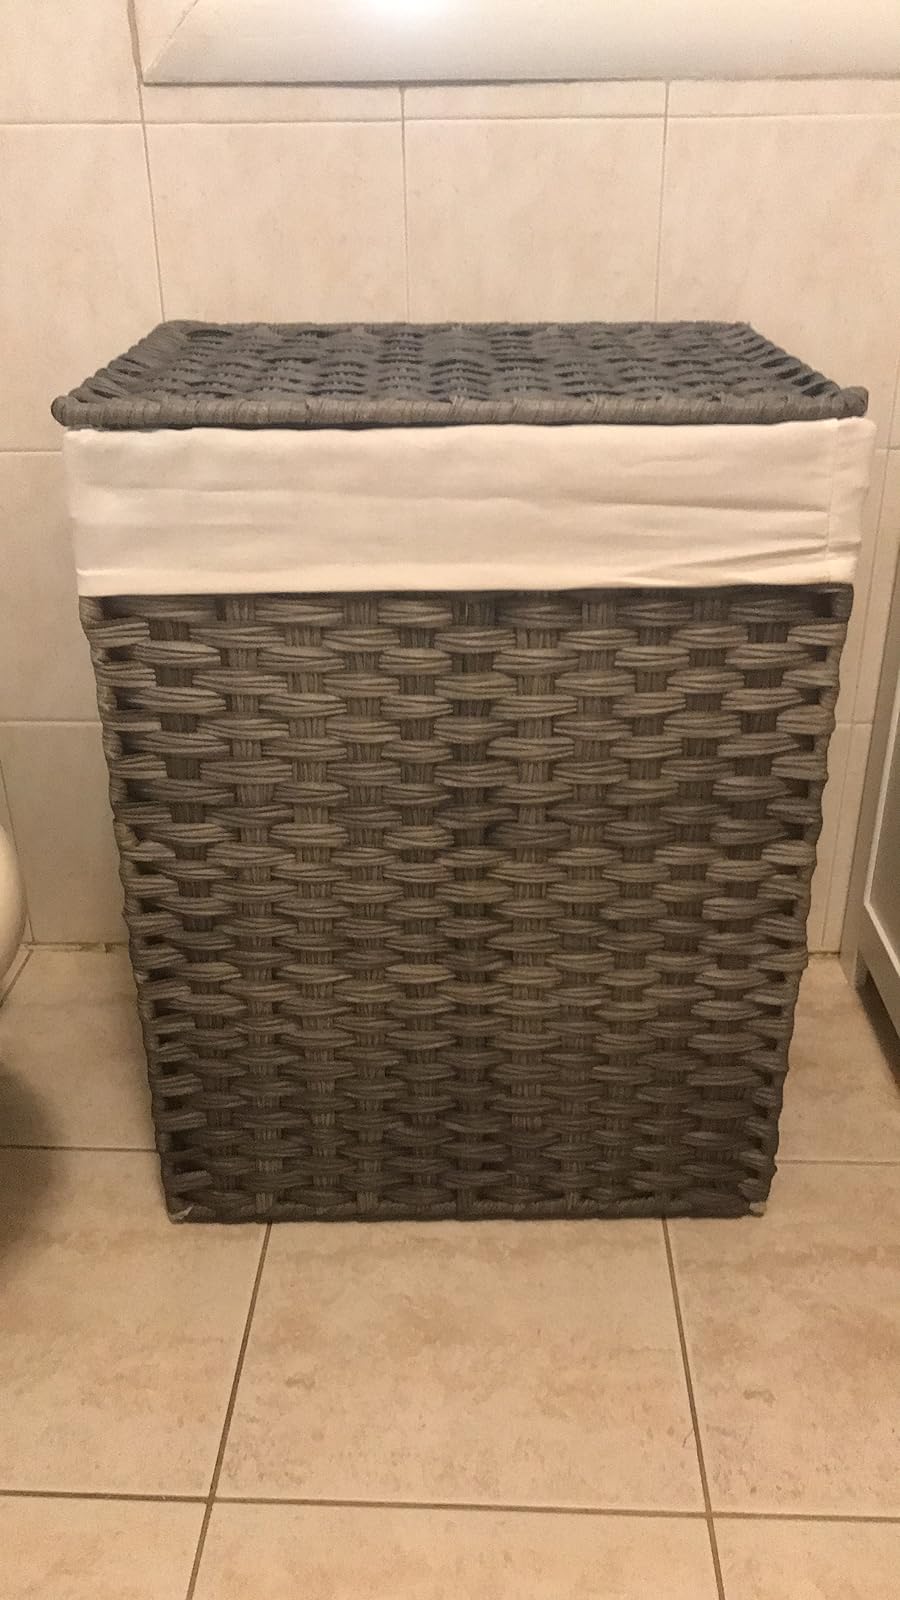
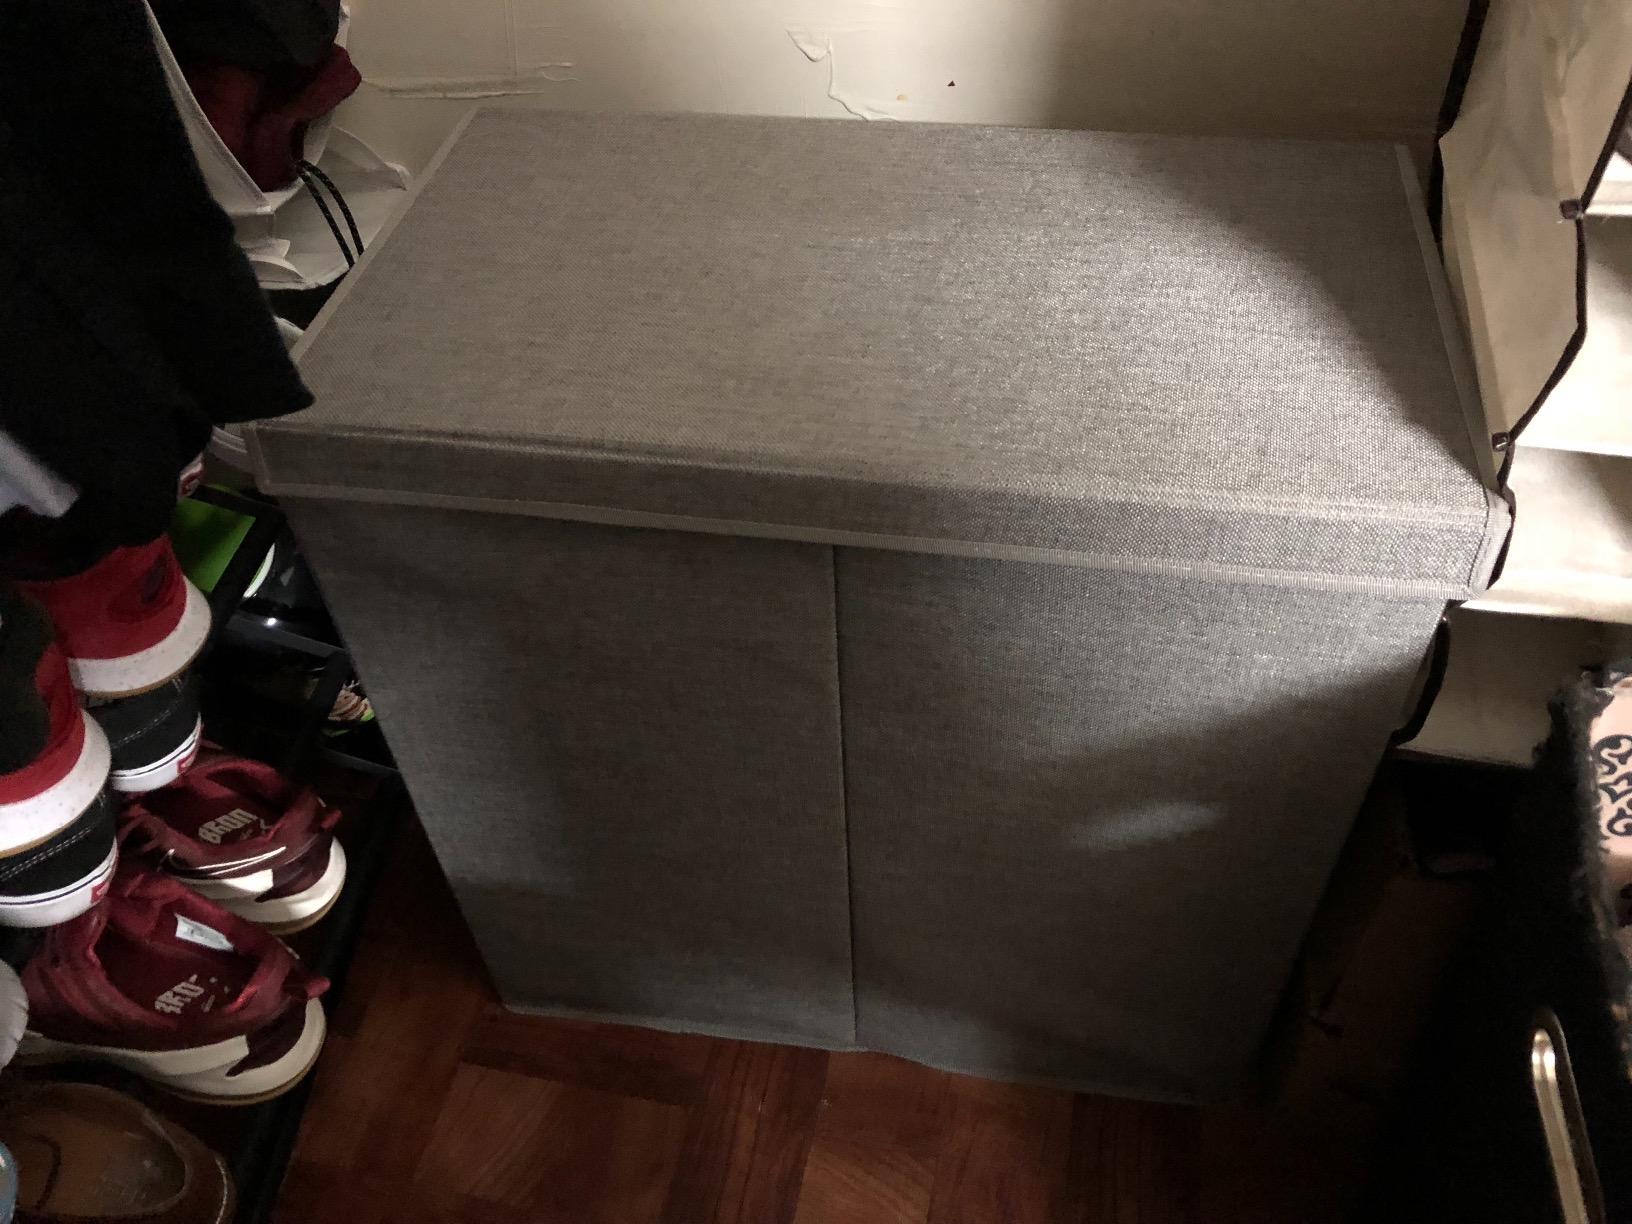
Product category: items_hamper
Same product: no